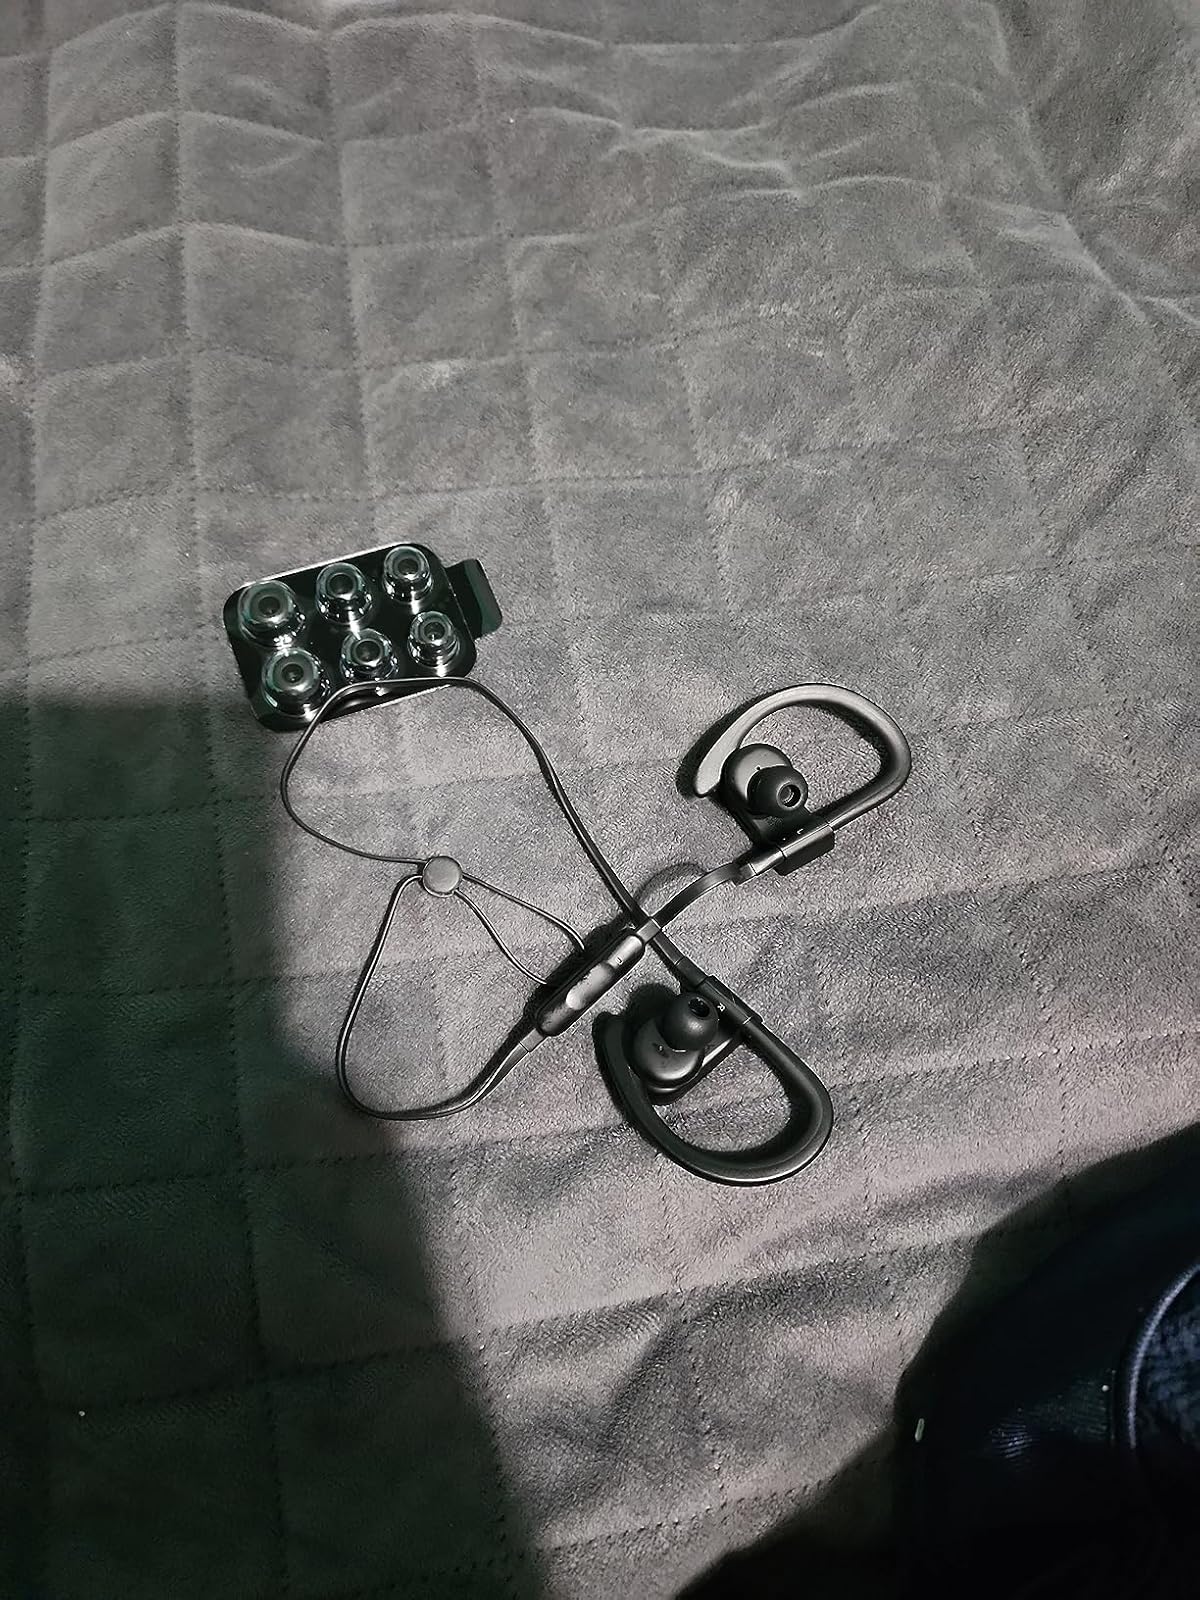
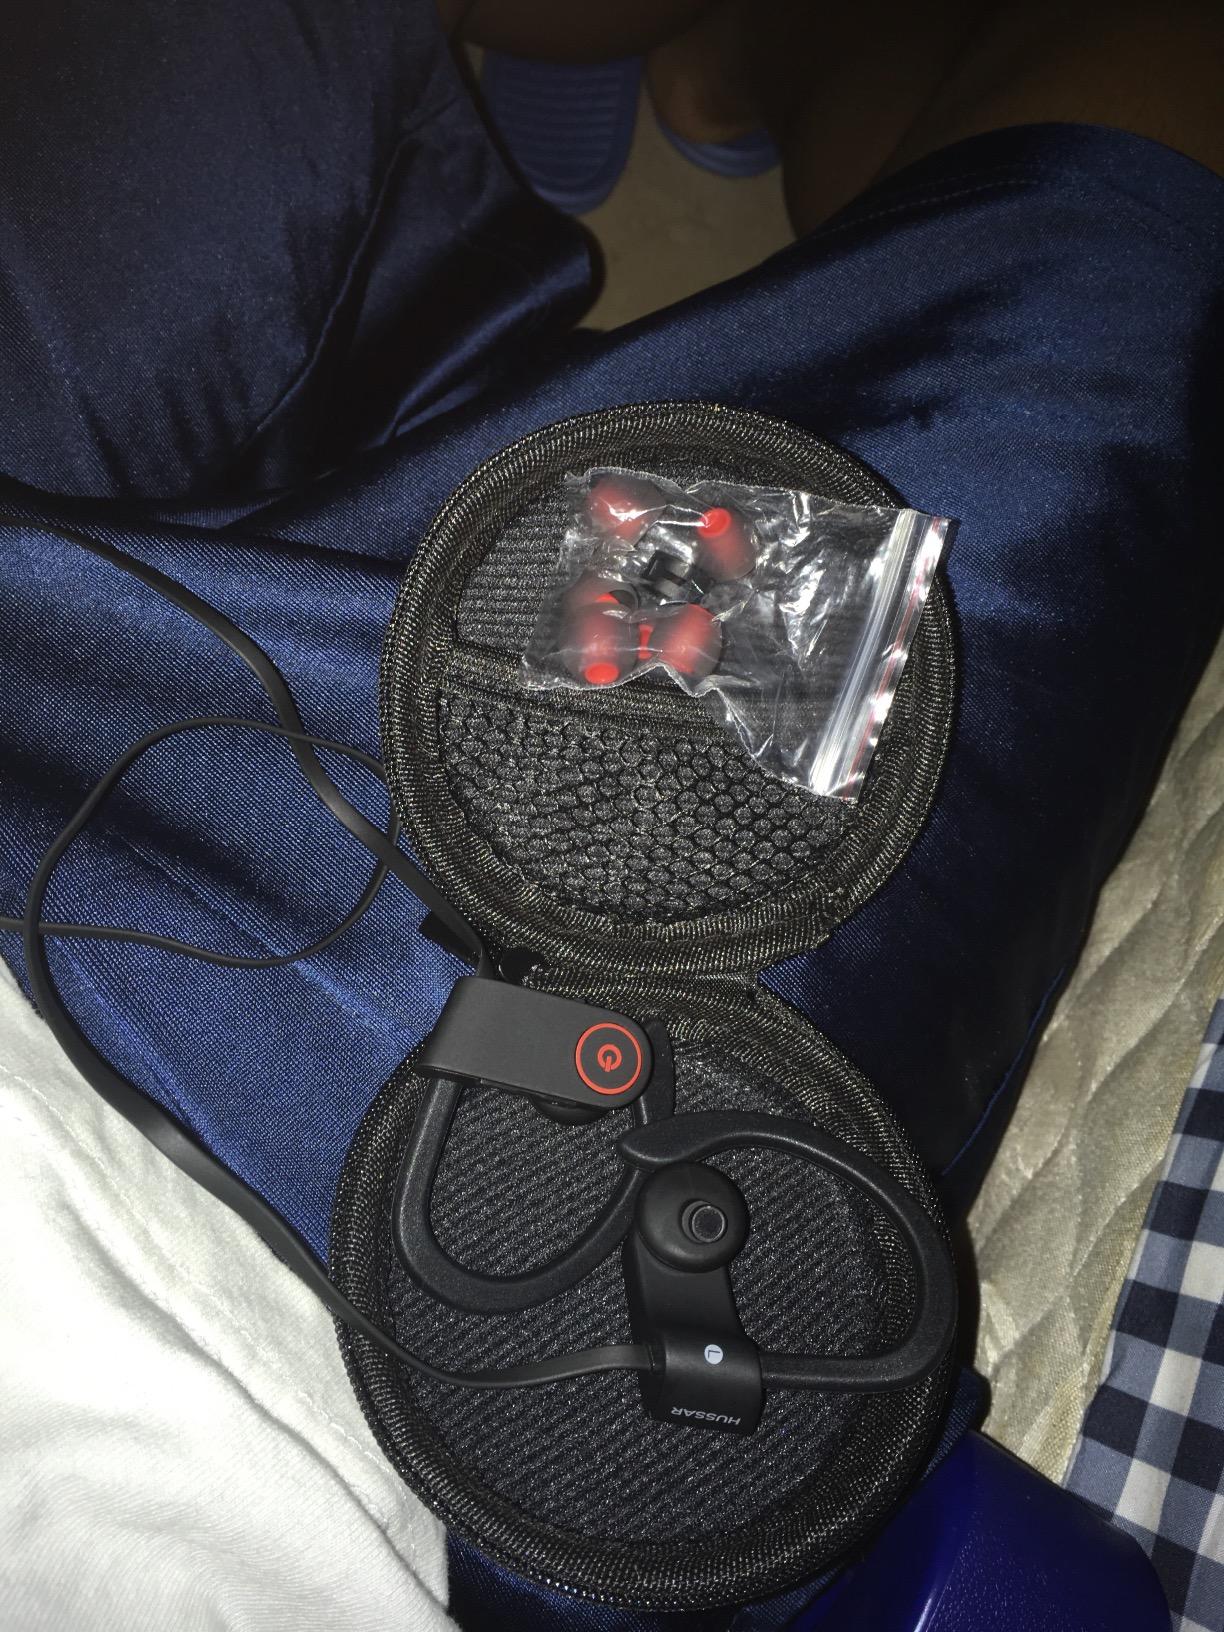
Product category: headphones
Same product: no